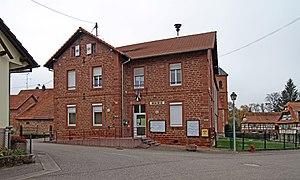
Mairie d'Ingolsheim.